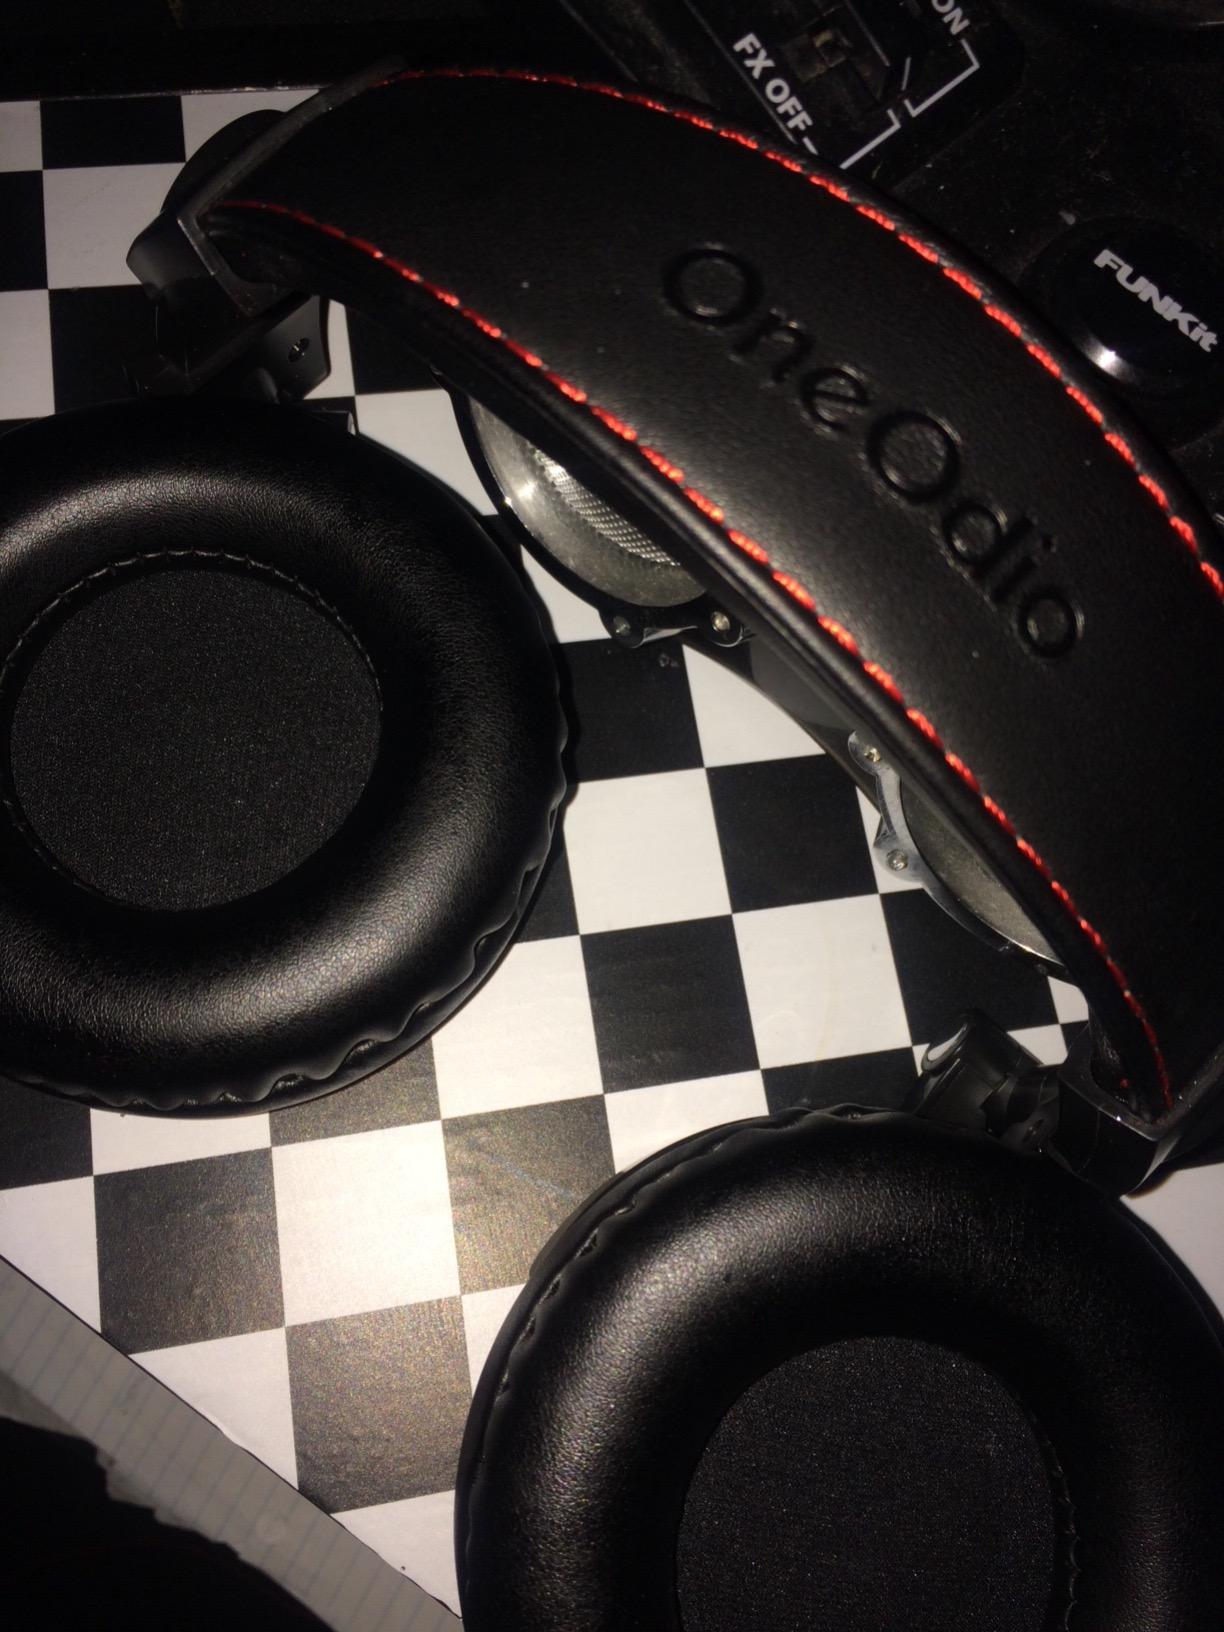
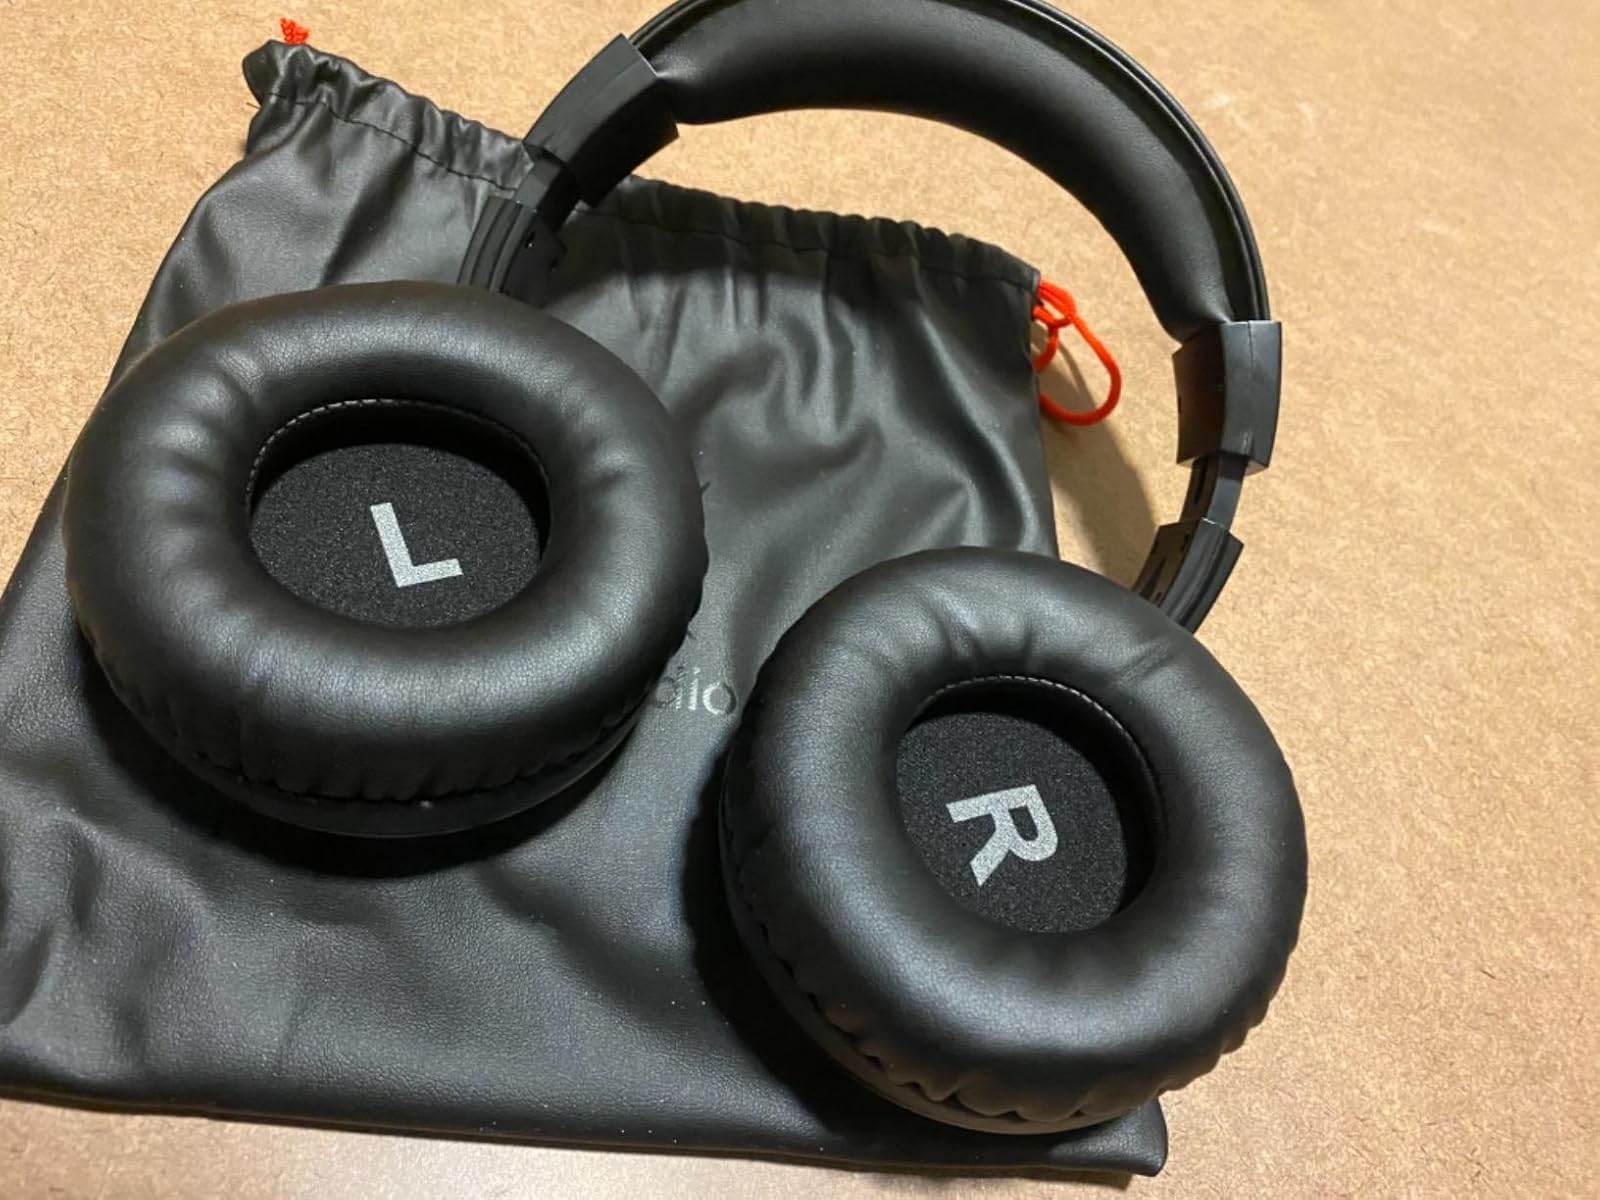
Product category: headphones
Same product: yes